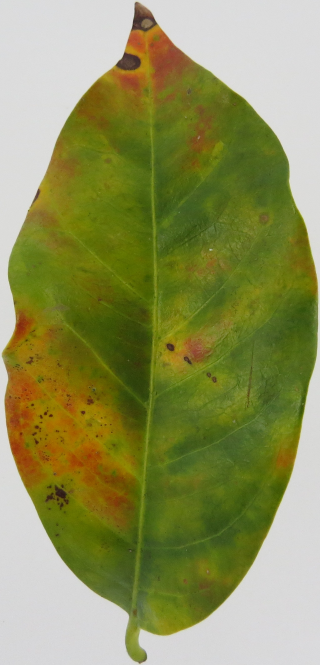
Label: phosphorus-P